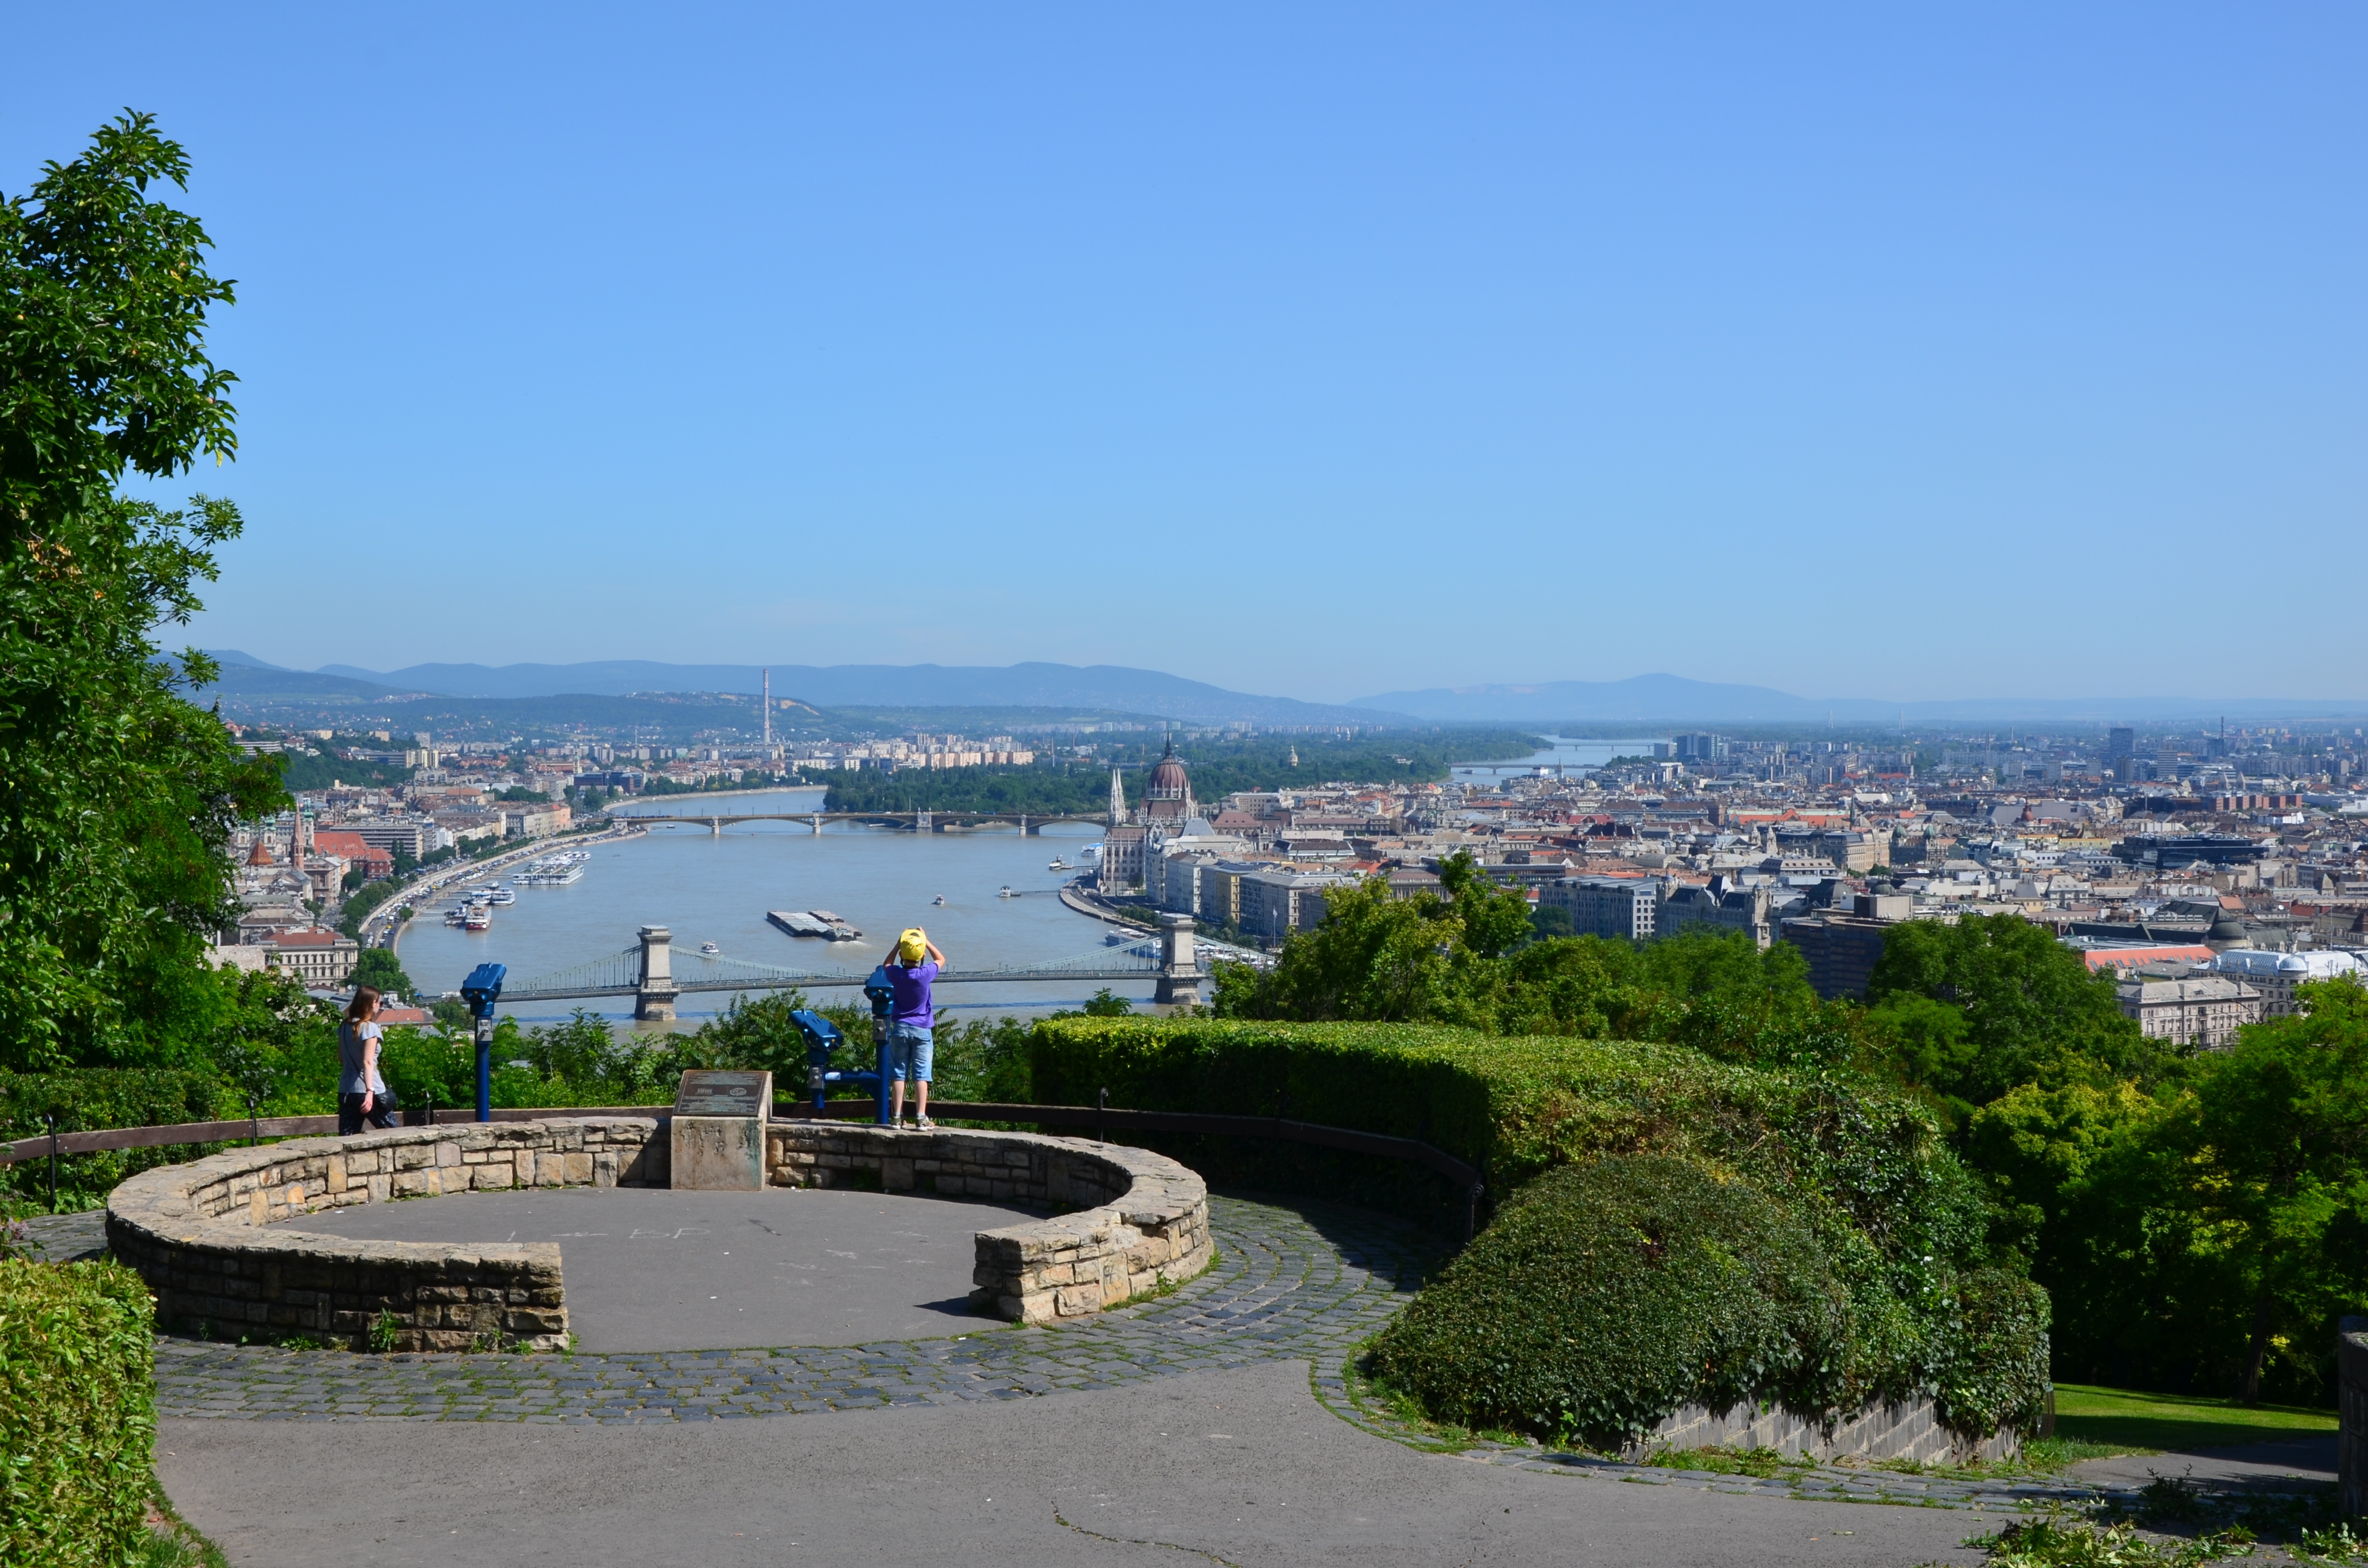
sea, town, river, panorama, vacation, park, bay, reservoir, tourism, budapest, estate, aerial photography, the parliament, gell rt hill